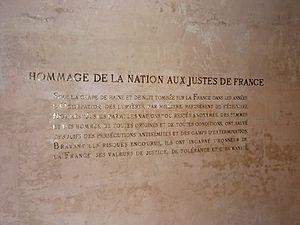
Inscription des Justes de france, Panthéon, Paris, France
« Juste parmi les nations » est une expression du judaïsme tirée du Talmud.
Aline Lapicque, ou Aline Lapicque-Perrin, née le 15 janvier 1899 à Paris et morte le 4 janvier 1991 à Paris, est une illustratrice et résistante française. Avec son époux Charles Lapicque, elle a caché trois Juifs pendant la Seconde Guerre mondiale ; elle est reconnue Juste parmi les nations.
Maria-Dolorès de Malherbe, née en 1894 et morte en 1966, est reconnue Juste parmi les nations pour avoir caché un Juif dans la Sarthe pendant l'Occupation.
Anne-Marie Orveillon est une résistante française, née le 29 janvier 1888, morte le 30 août 1964.